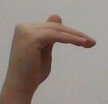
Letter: khaa